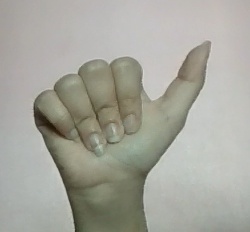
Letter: dhad